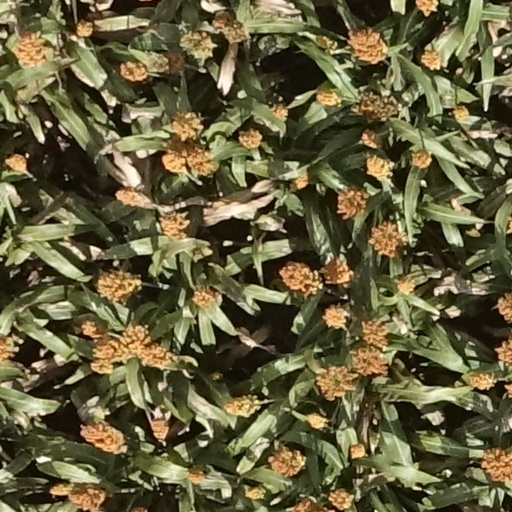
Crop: sorghum